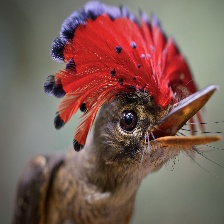
Species: ROYAL FLYCATCHER
Scientific name: ONYCHORHYNCHUS